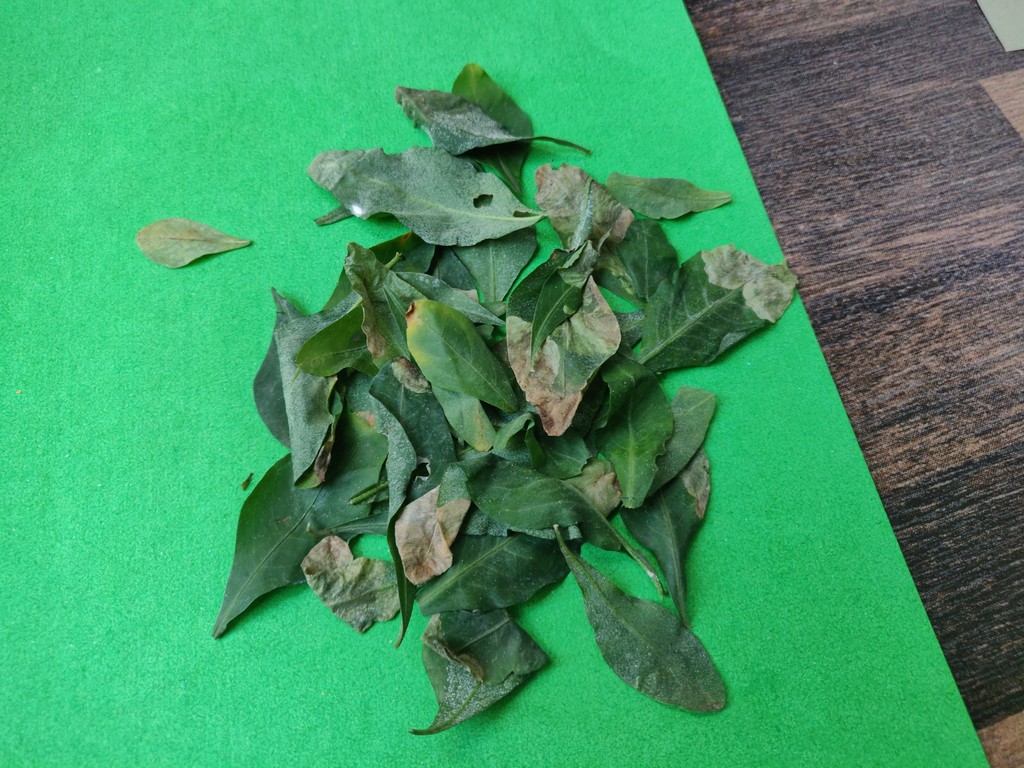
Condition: Unhealthy
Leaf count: multiple
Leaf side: unknown